Jumpsuit

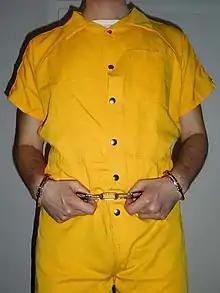
Inmate in bright yellow institutional jumpsuit

Aviators and astronauts sometimes wear insulated, fire-retardant jumpsuits or flight suits where other types of clothing can potentially float or flap about in zero gravity or during high-G maneuvers.